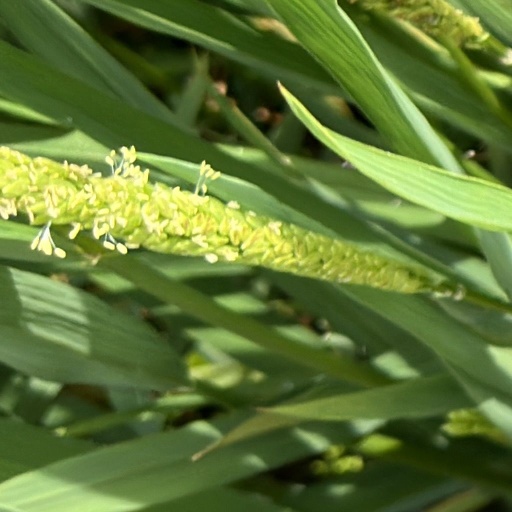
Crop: rice